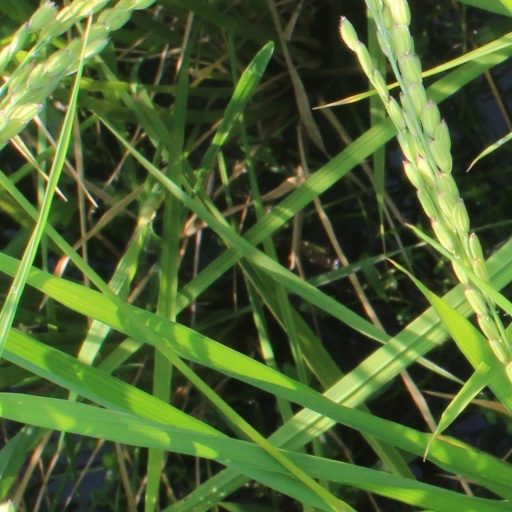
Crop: rice